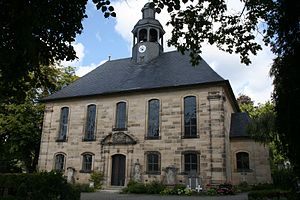
Neustadt bei Coburg / Geografi
Auferstehungskirche
Neustadt bei Coburg er en by i Landkreis Coburg i Regierungsbezirk Oberfranken i den tyske delstat Bayern. Den ligger 15 km nordøst for Coburg, og danner sammen med den umiddelbart tilgrænsende thüringske venskabsby Sonneberg et geografisk og økonomisk sammenhængende byområde.